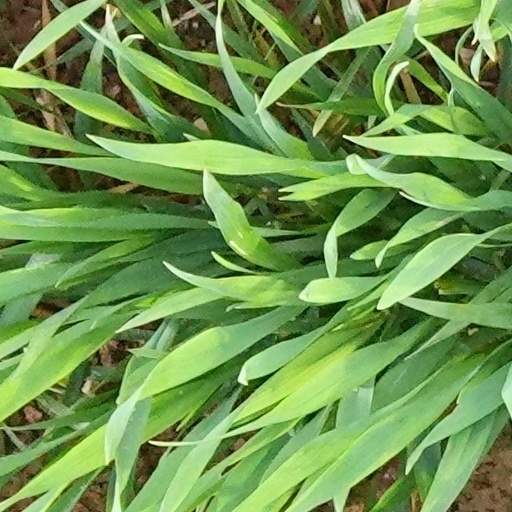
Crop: wheat